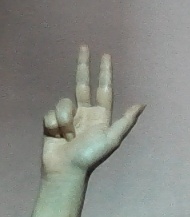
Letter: al